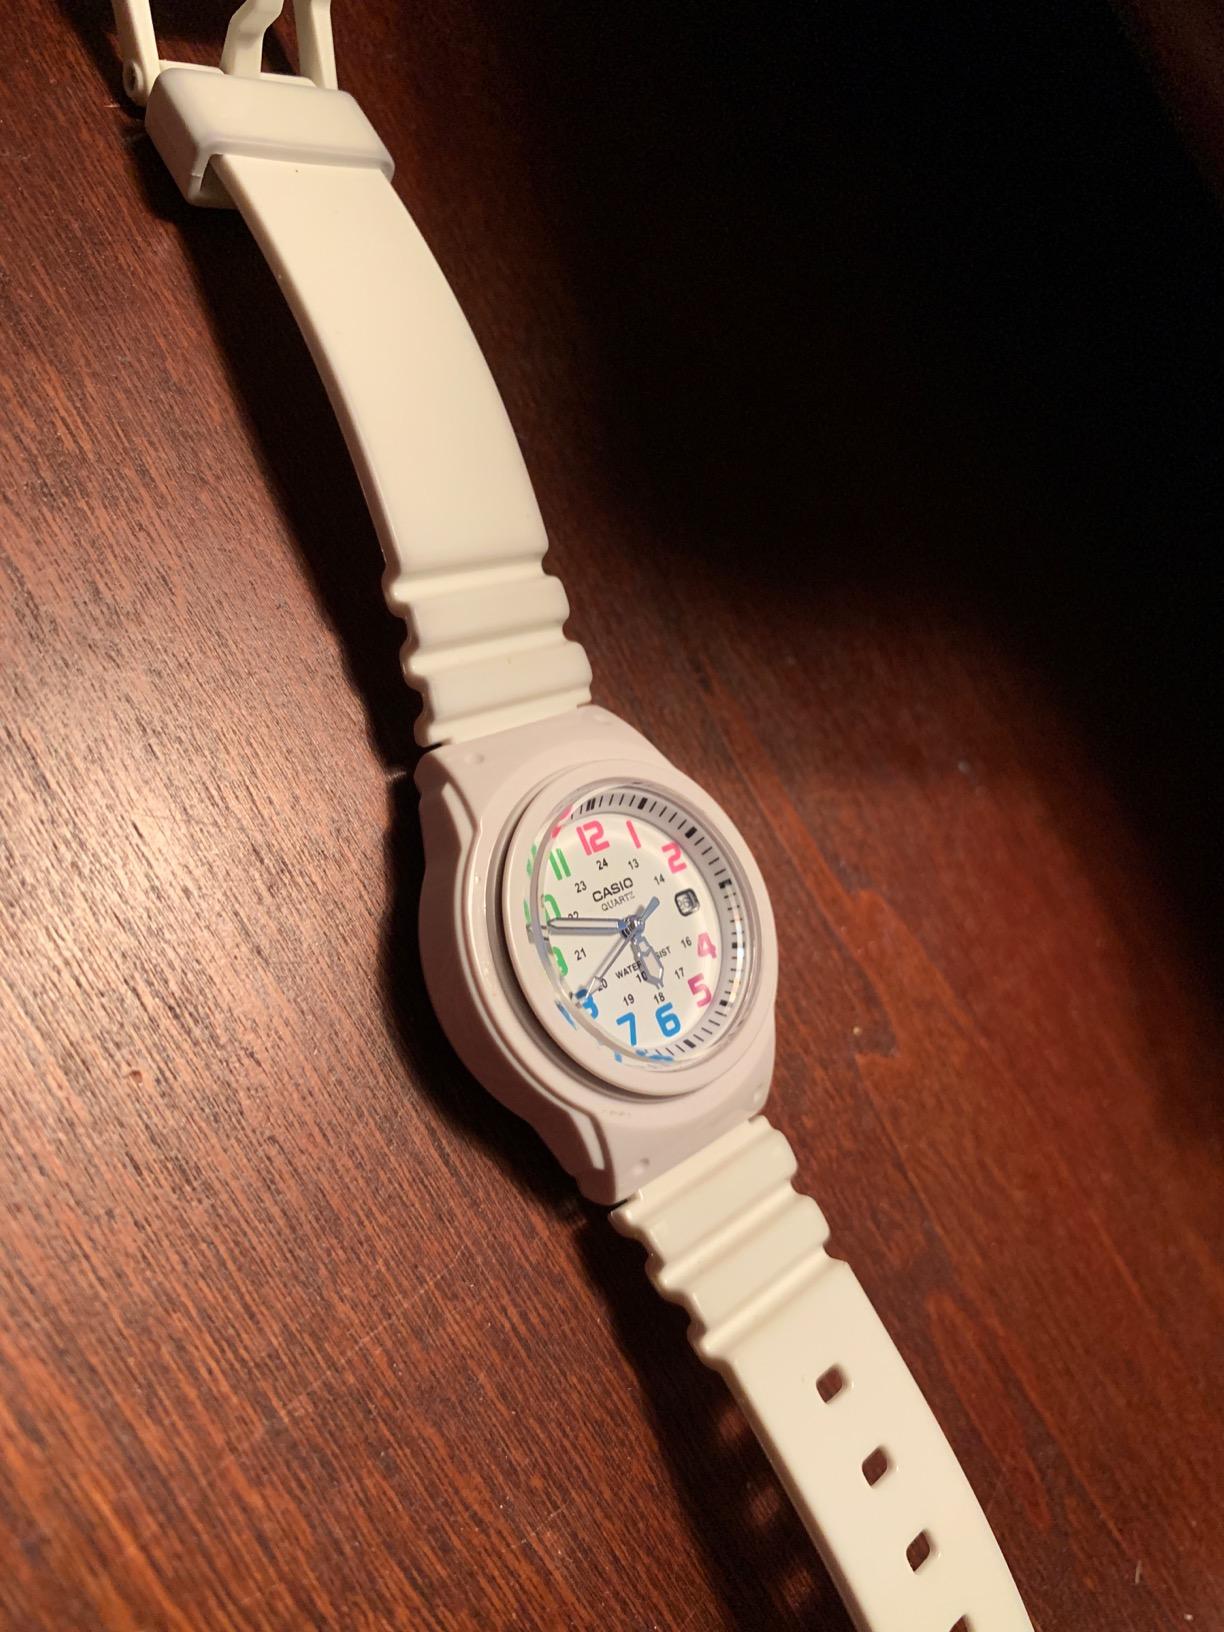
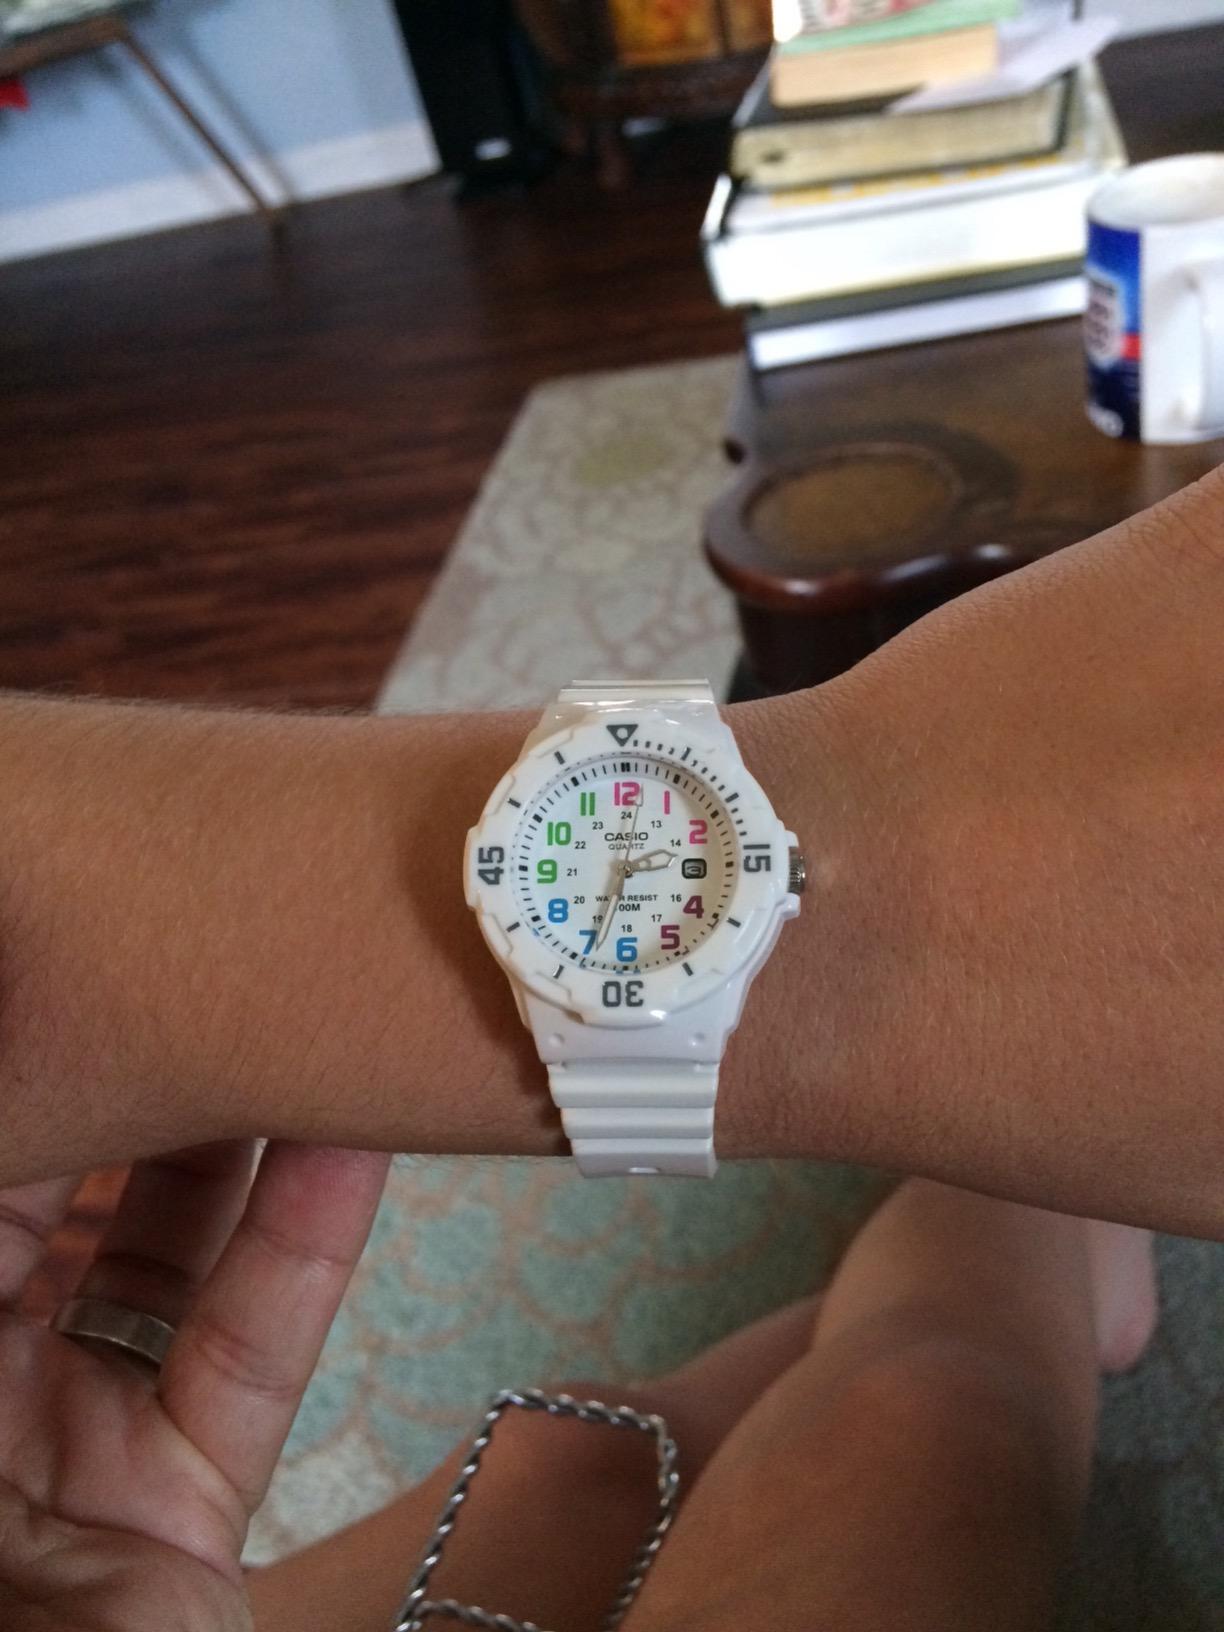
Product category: accessories_watch
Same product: yes